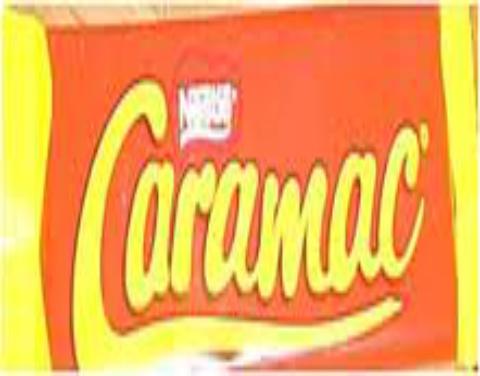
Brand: Caramac
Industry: Food